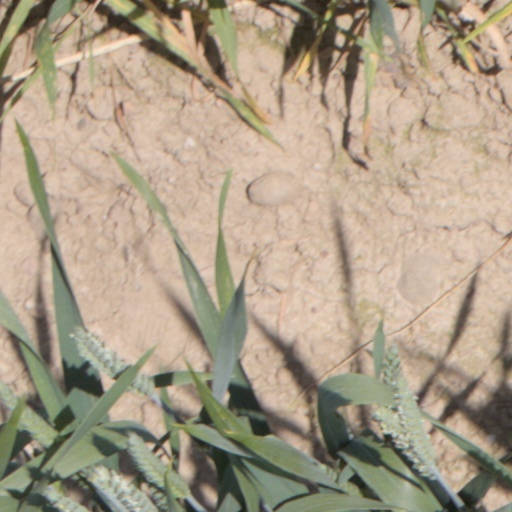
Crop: wheat